Terry Humphrey

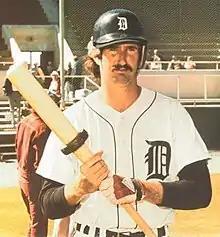
Humphrey in 1975

Terryal Gene Humphrey (born August 4, 1949) is an American former professional baseball player. A catcher, he appeared in 415 games played over all or parts of nine Major League Baseball seasons for the Montreal Expos (1971–1974), Detroit Tigers (1975) and California Angels (1976–1979). He threw and batted right-handed, stood tall and weighed .